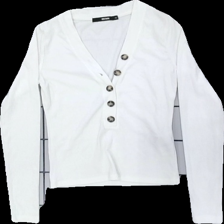
View: front
Type: Top
Category: Ladies
Brand: Bikbok
Colors: White
Material: 62%polyester 33%viscose 5%elastane
Cut: Regular, V-collar
Size: XS
Season: Spring
Smell: Minor
Price range: 50-100
Recommended usage: Reuse